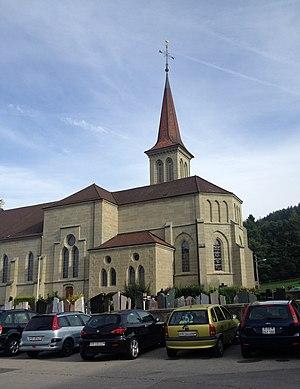
L'église Saint-Maurice d'Ursy, en Suisse. This is an image of a cultural property of regional significance in Switzerland with KGS number 2317